Starmaster

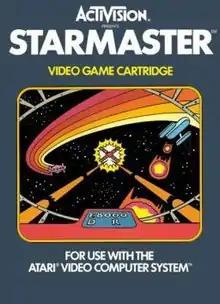

Starmaster is a space combat simulation video game written for the Atari 2600 by Alan Miller and published in June 1982 by Activision. The game involves the player travelling through space attacking enemy starfighters who are invading starbases. The player traverses through a map called the galactic chart to destroy all the enemies and survive against oncoming enemy attacks and crashing with meteors.